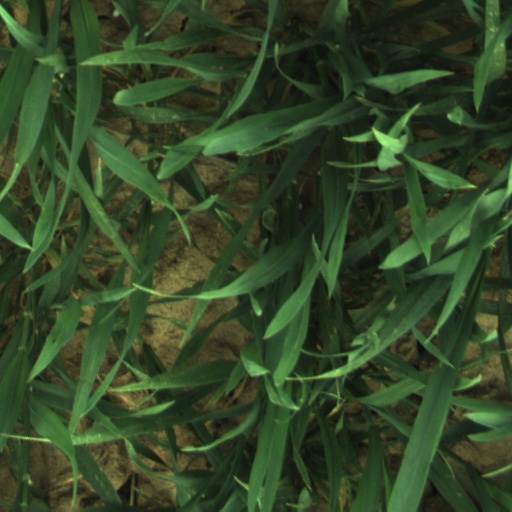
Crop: wheat